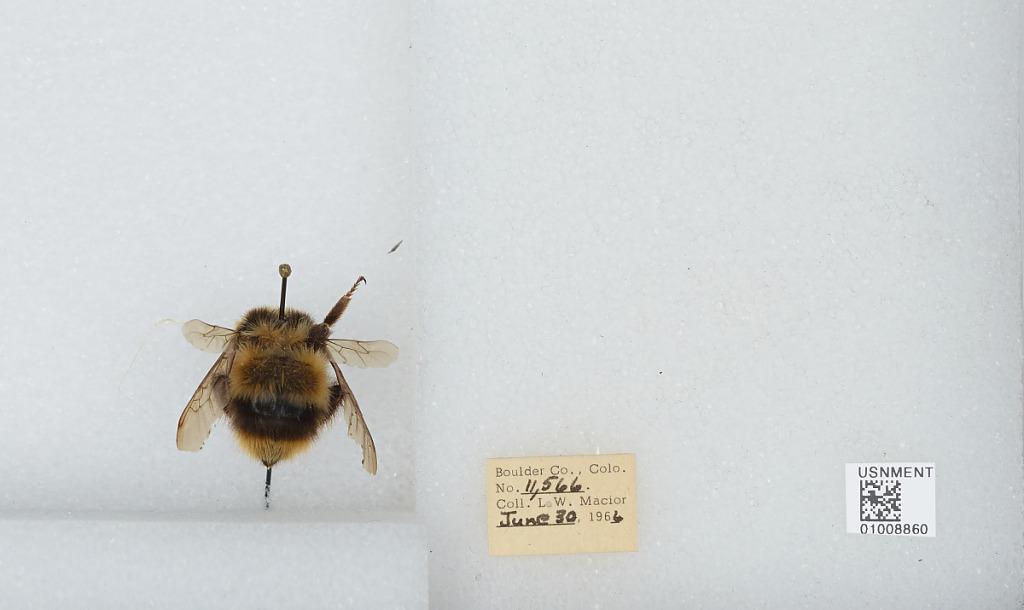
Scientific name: Bombus (Alpinobombus) balteatus Dahlbom
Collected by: L. Macior
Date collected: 1966-6-30
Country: United States
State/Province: Colorado
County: Boulder
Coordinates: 40.0275, -105.252